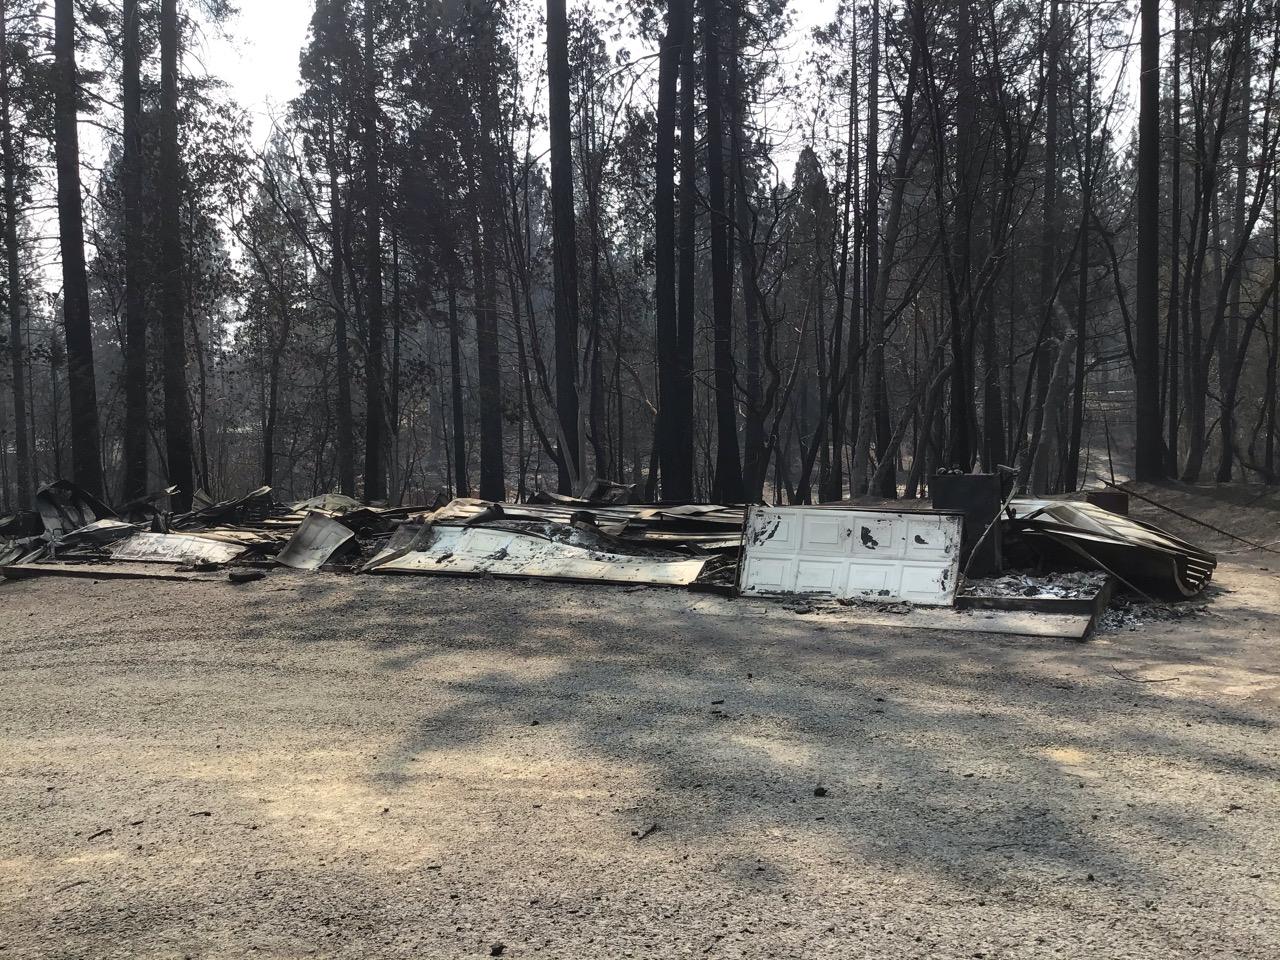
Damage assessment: destroyed